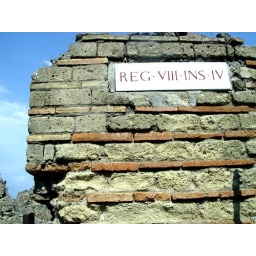
street signs put here by modern excavators